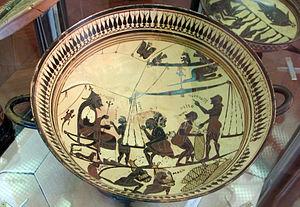
Le département des Monnaies, médailles et antiques conserve, communique et met en valeur les collections de numismatique et d'antiquités de la Bibliothèque nationale de France. Il est également connu sous les noms de Cabinet des médailles et de Cabinet du roi.